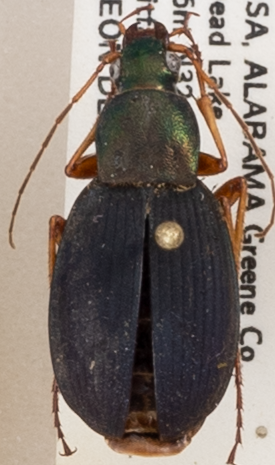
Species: Chlaenius aestivus
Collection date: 2019-05-20
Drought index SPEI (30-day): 0.63
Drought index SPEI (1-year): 1.28
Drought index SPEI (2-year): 2.09